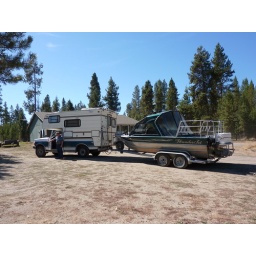
This is what we are driving as we trek down the road in the following pics.....and boy was it interesting!!